Labiaplasty

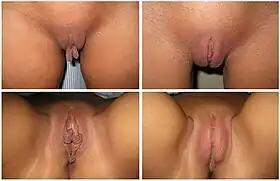
Result of labiaplasty (top, left-before then right-after) in combination with clitoral hood reduction (bottom)

Labiaplasty (also known as labioplasty, labia minora reduction, and labial reduction) is a plastic surgery procedure for creating or altering the labia minora (inner labia) and the labia majora (outer labia), the folds of skin of the human vulva. It is a type of vulvoplasty. There are two main categories of women seeking cosmetic genital surgery: those with conditions such as intersex, and those with no underlying condition who experience physical discomfort or wish to alter the appearance of their vulvas because they believe they do not fall within a normal range.